List of Texas A&M University people

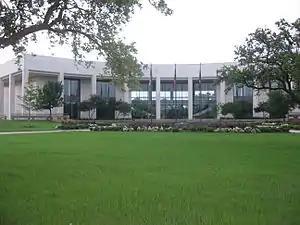
The Clayton W. Williams, Jr. Alumni Center

This list of Texas A&M University people includes notable alumni, faculty, and affiliates of Texas A&M University. The term Texas Aggie, which comes from Texas A&M's history as an agricultural school, refers to students and alumni of Texas A&M. The class year of each alumnus indicates the projected undergraduate degree award year designation, although the actual year may differ. At Texas A&M and within its student culture, the term "former student" is more commonly used than "alumni".